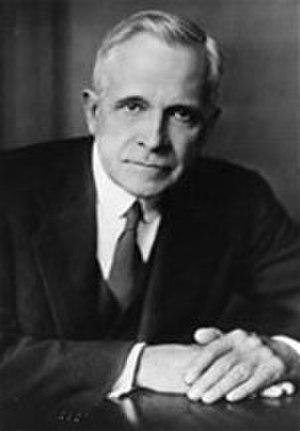
William Weber Coblentz était un physicien américain connu pour ses contributions à la radiométrie infrarouge et la spectroscopie.